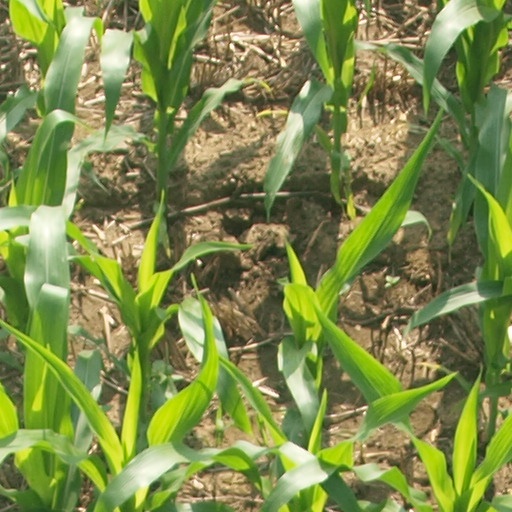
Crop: maize; corn